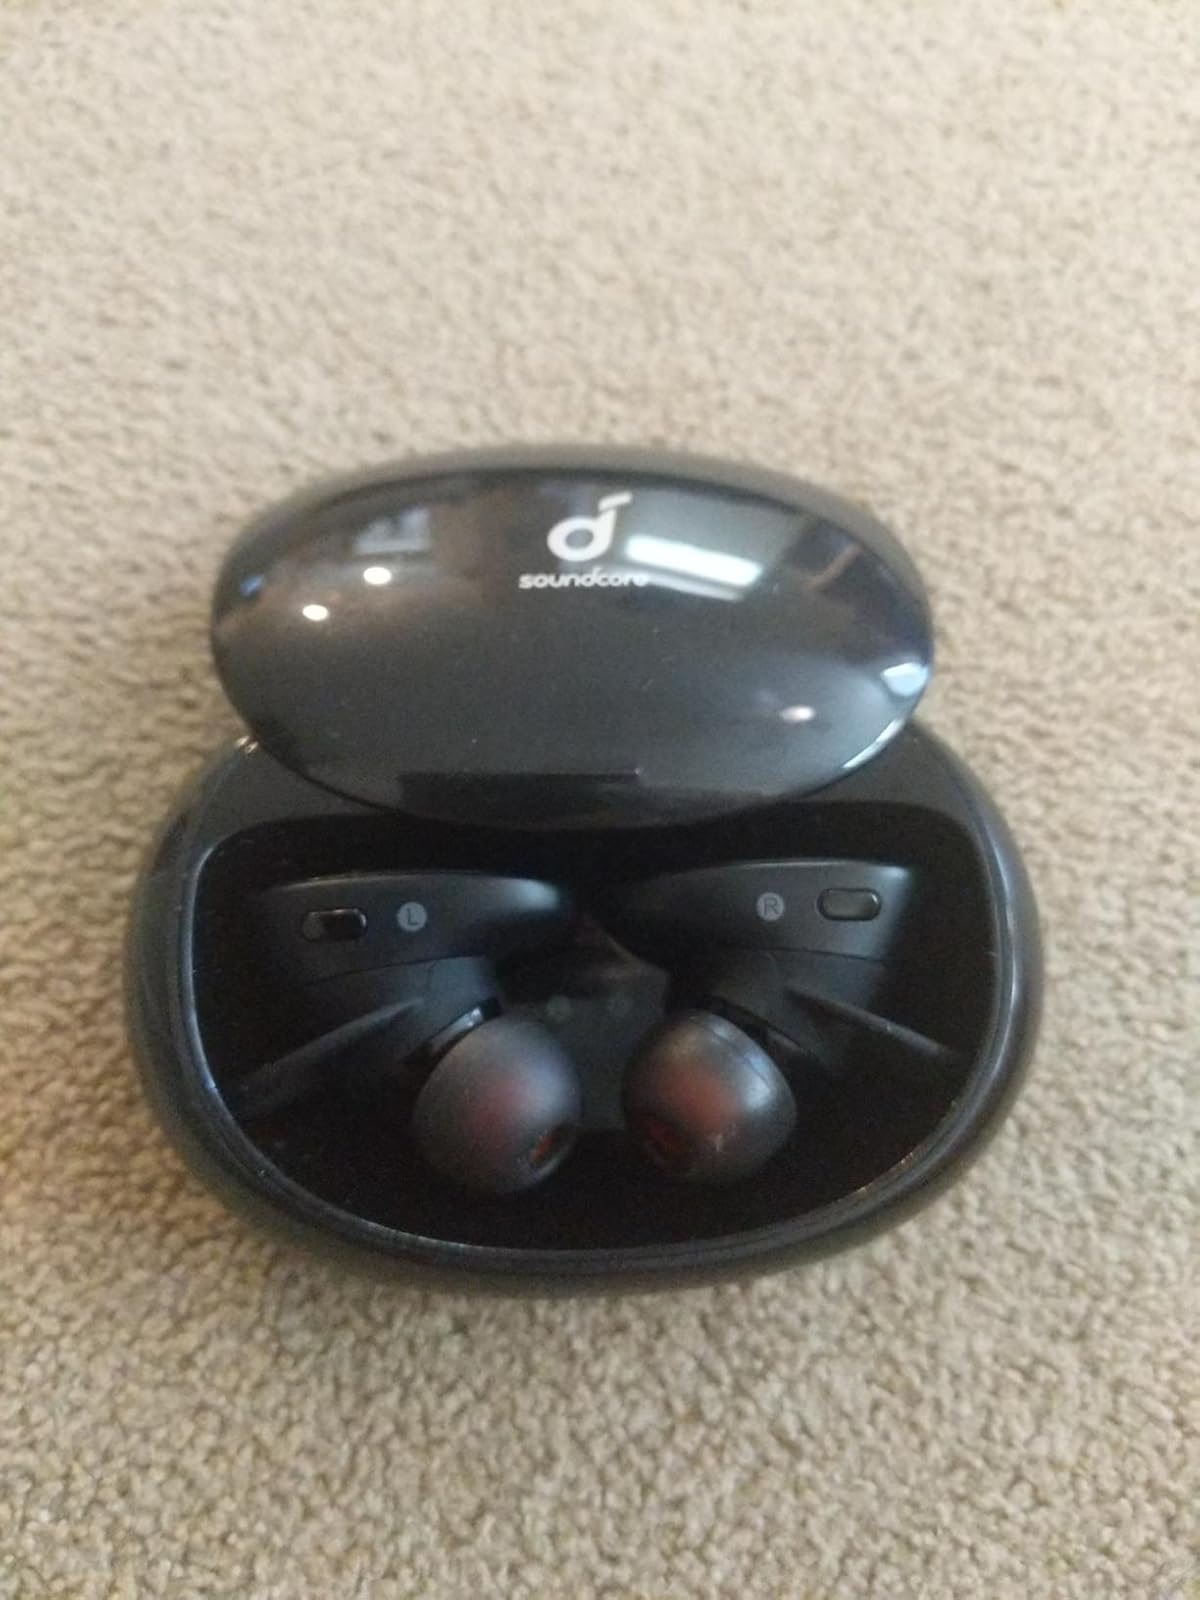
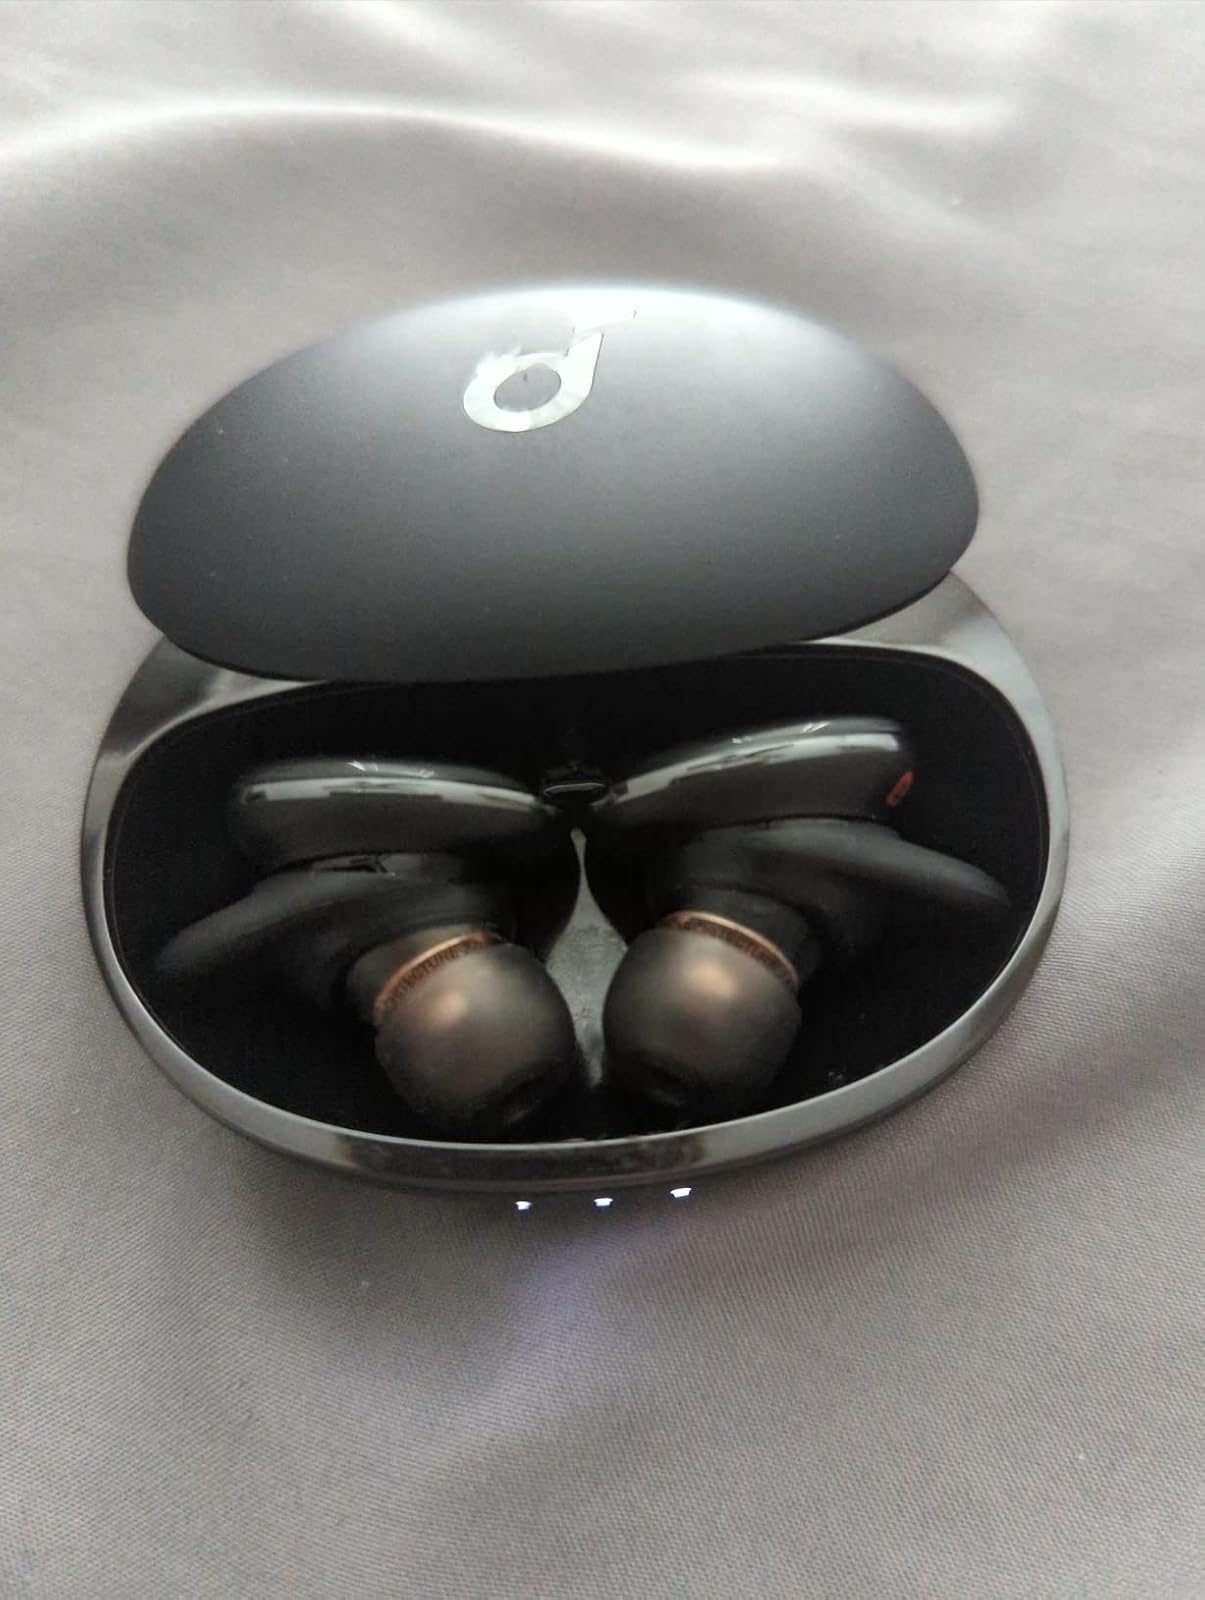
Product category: earbuds
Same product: no